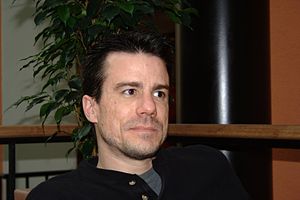
Ian Murdock
Ian Ashley Murdock var en amerikansk programmør samt grundlægger af GNU/Linux-distributionen Debian.